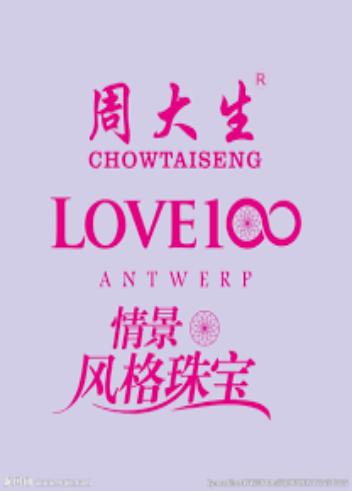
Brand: CHOW TAI SENG-2
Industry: Others